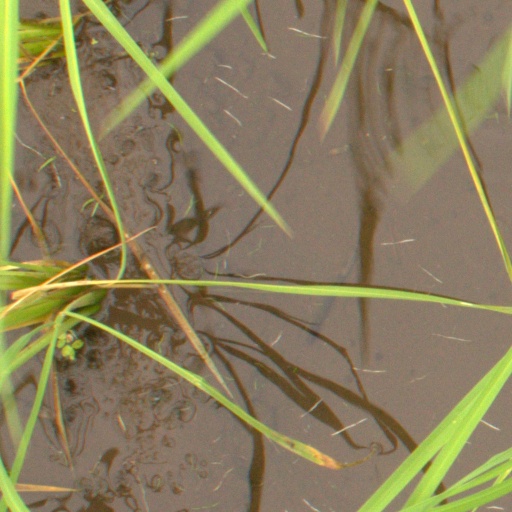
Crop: rice